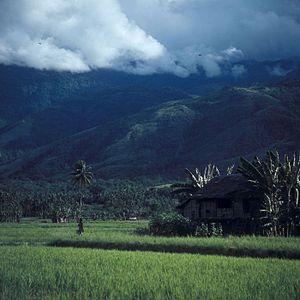
Palu est une des villes d'Indonésie dans l'île de Célèbes, située à l'embouchure de la rivière du même nom. Elle a le statut de kota.